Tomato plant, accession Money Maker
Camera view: tilt-top (135 deg); turntable rotation: 120 degrees
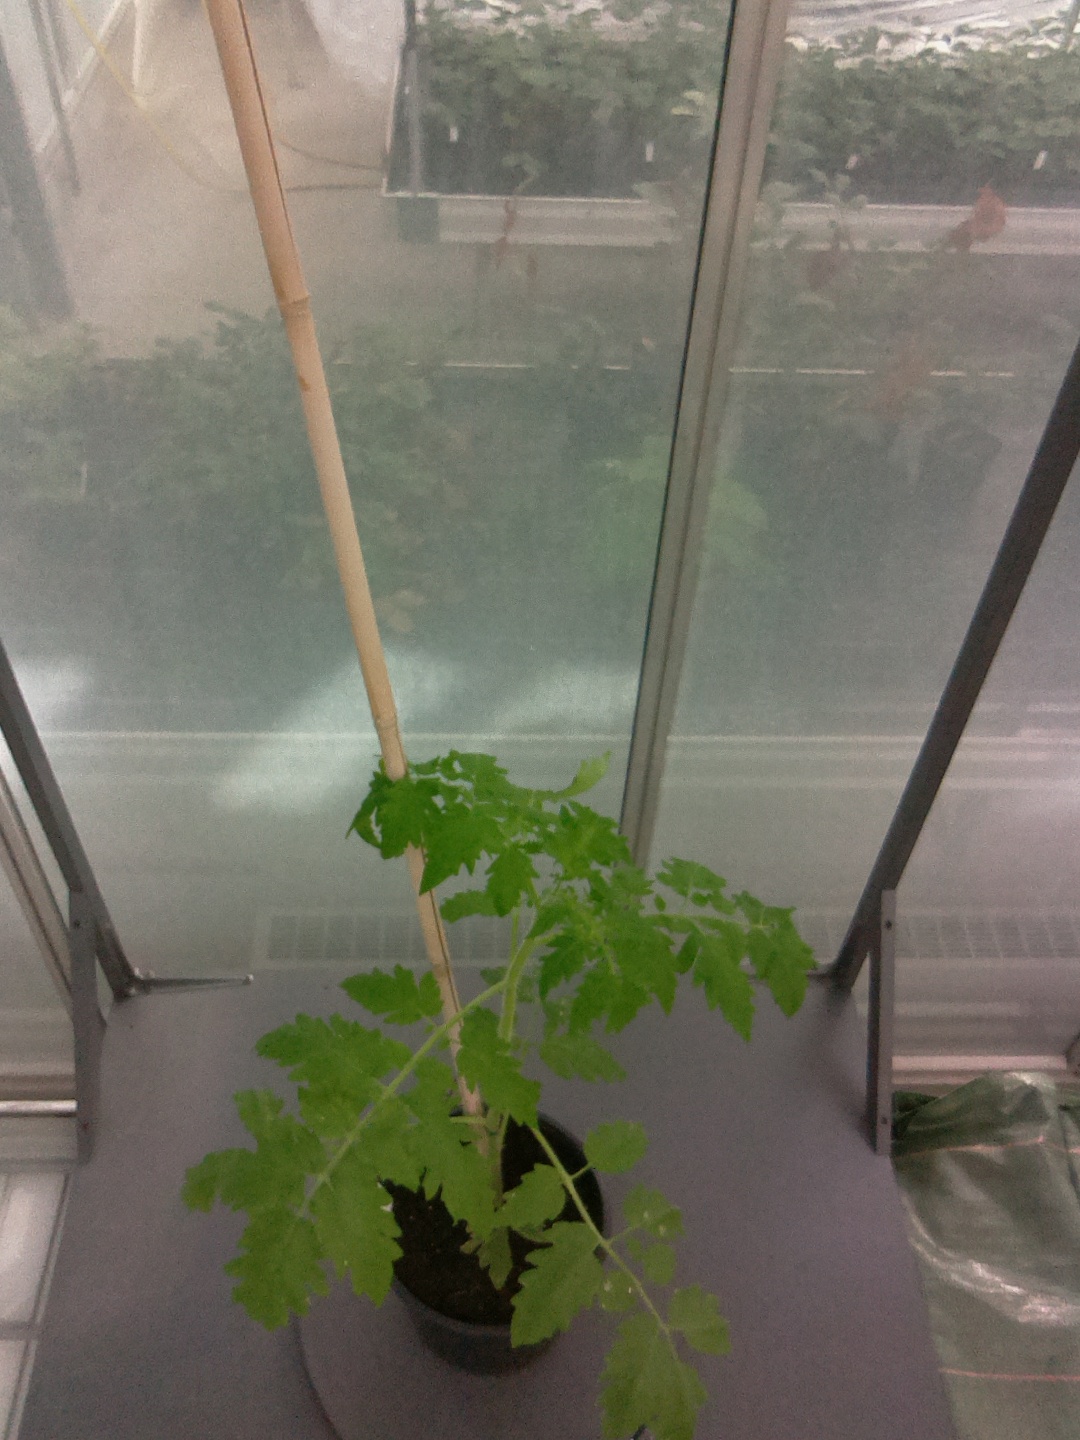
BBCH growth stage 15: 10 of true leaves visible